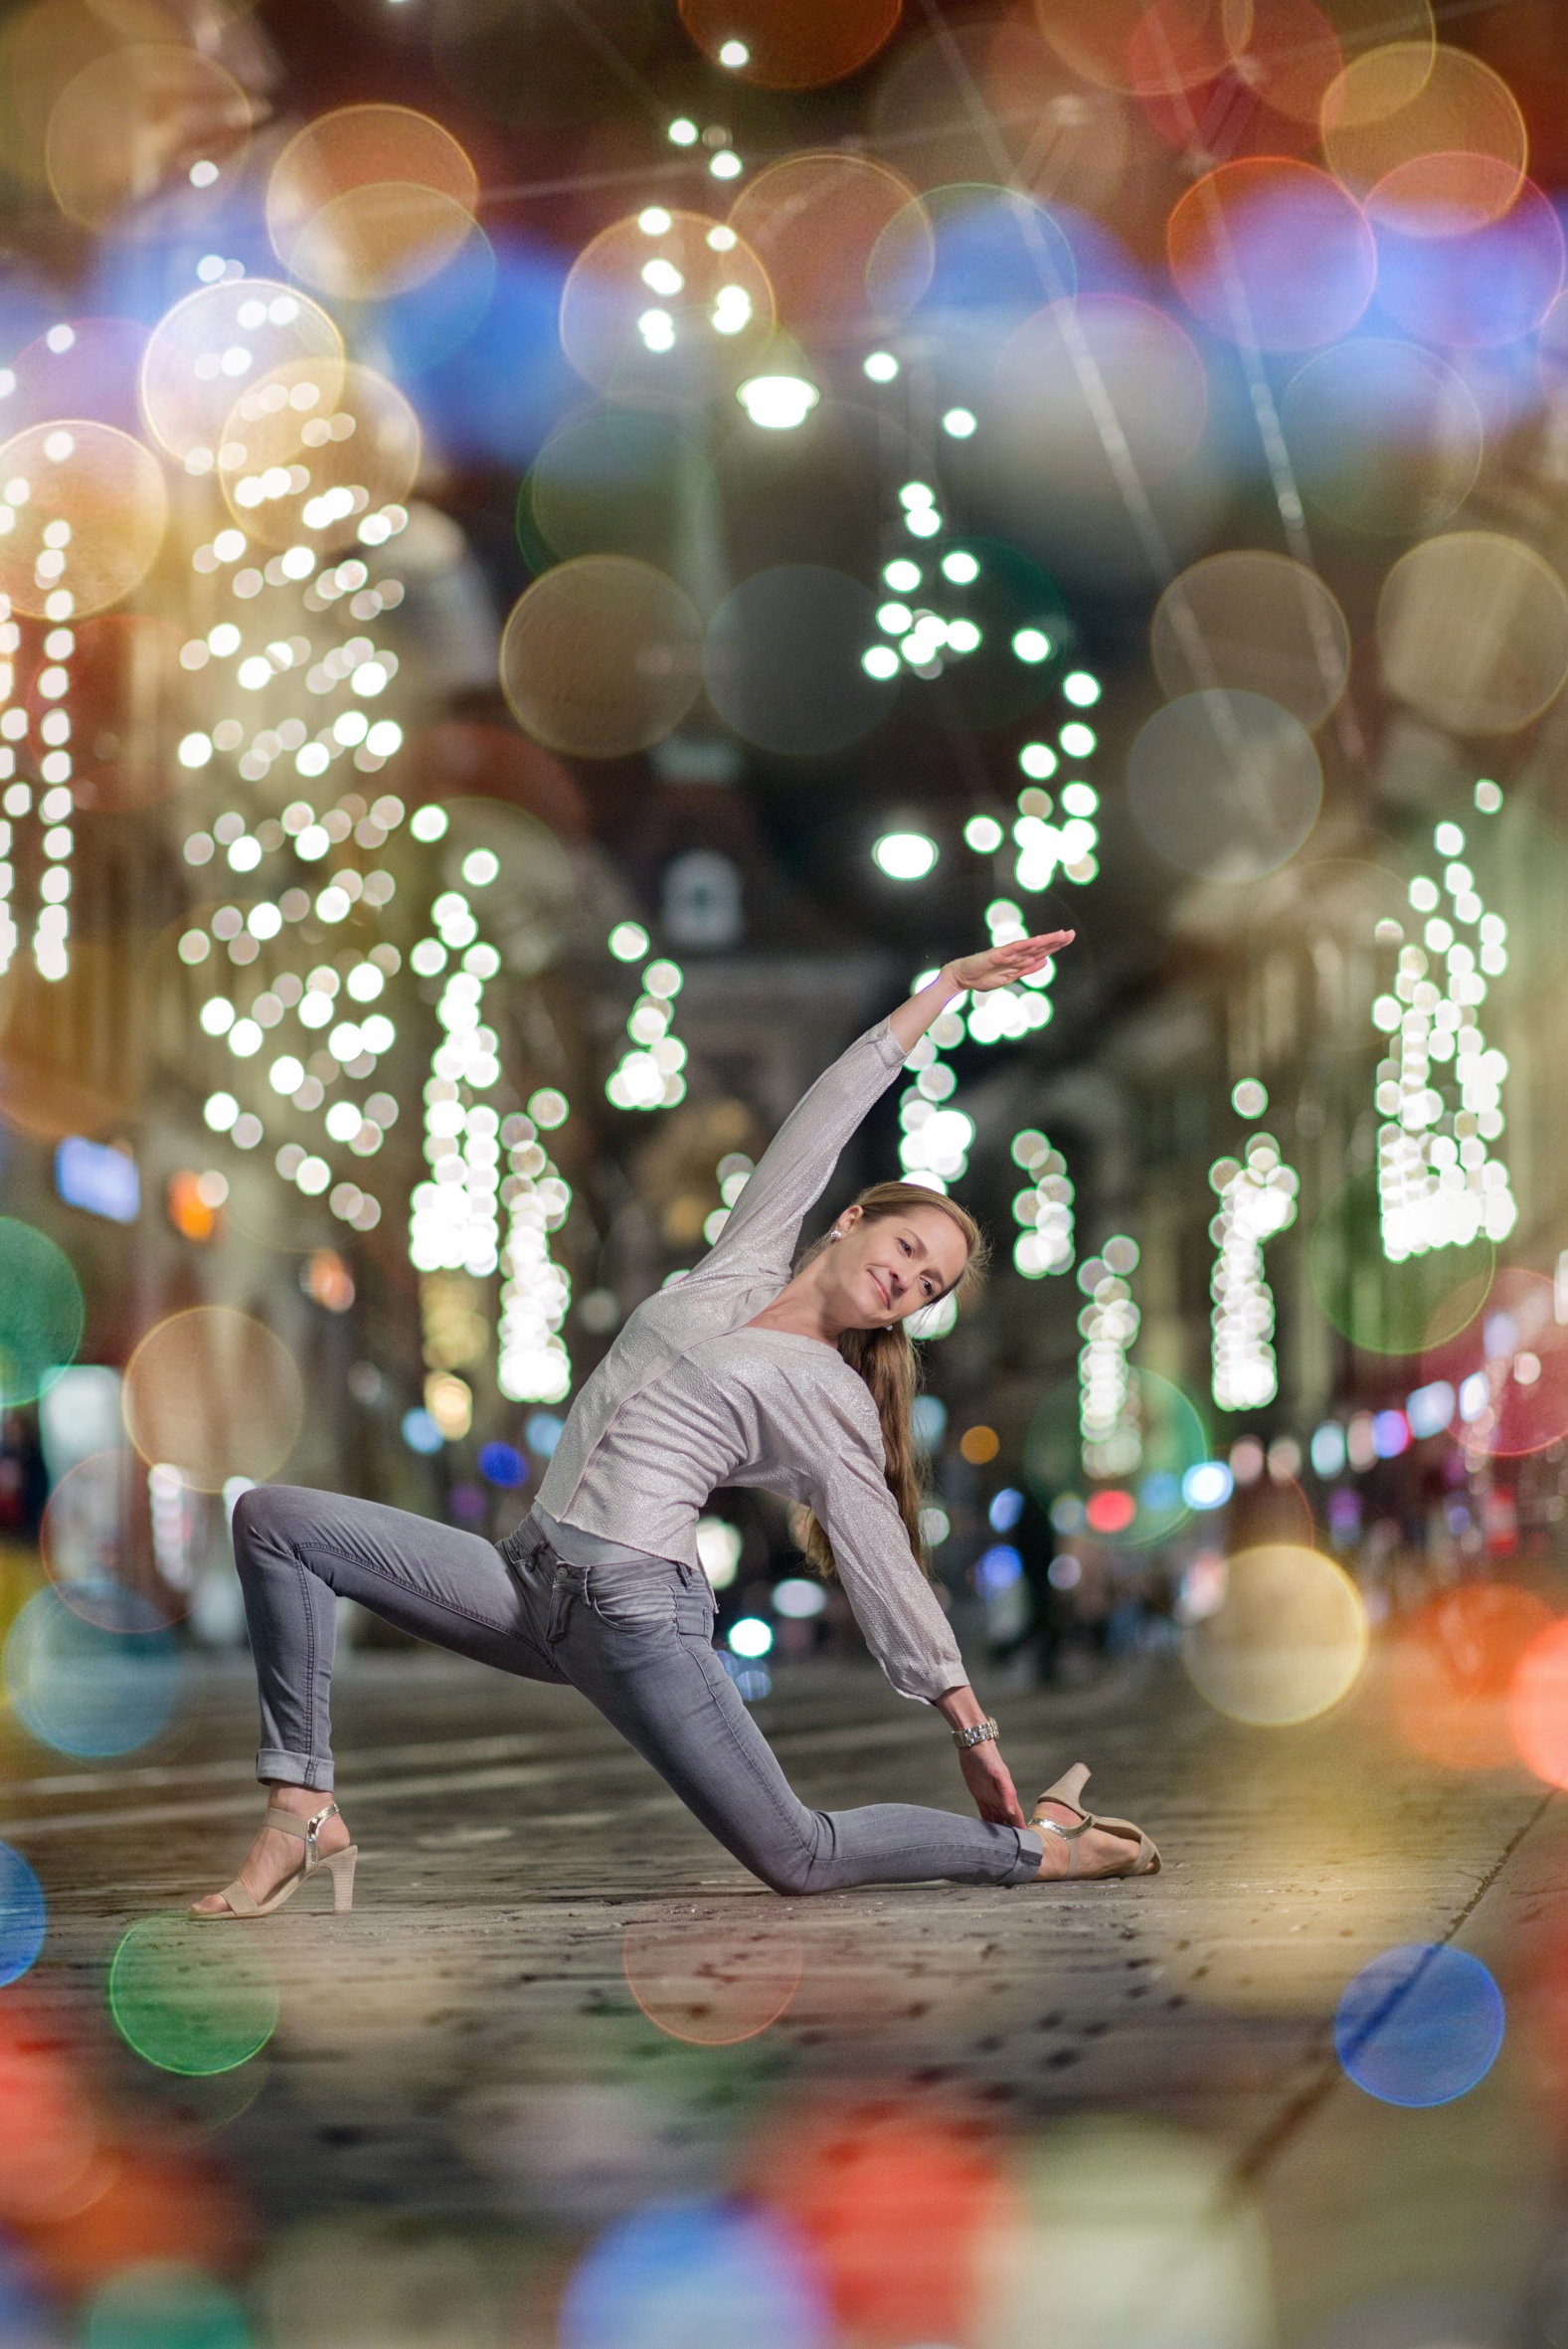
bokeh, woman, road, dance, amusement park, color, christmas, swing, advent, lights, pose